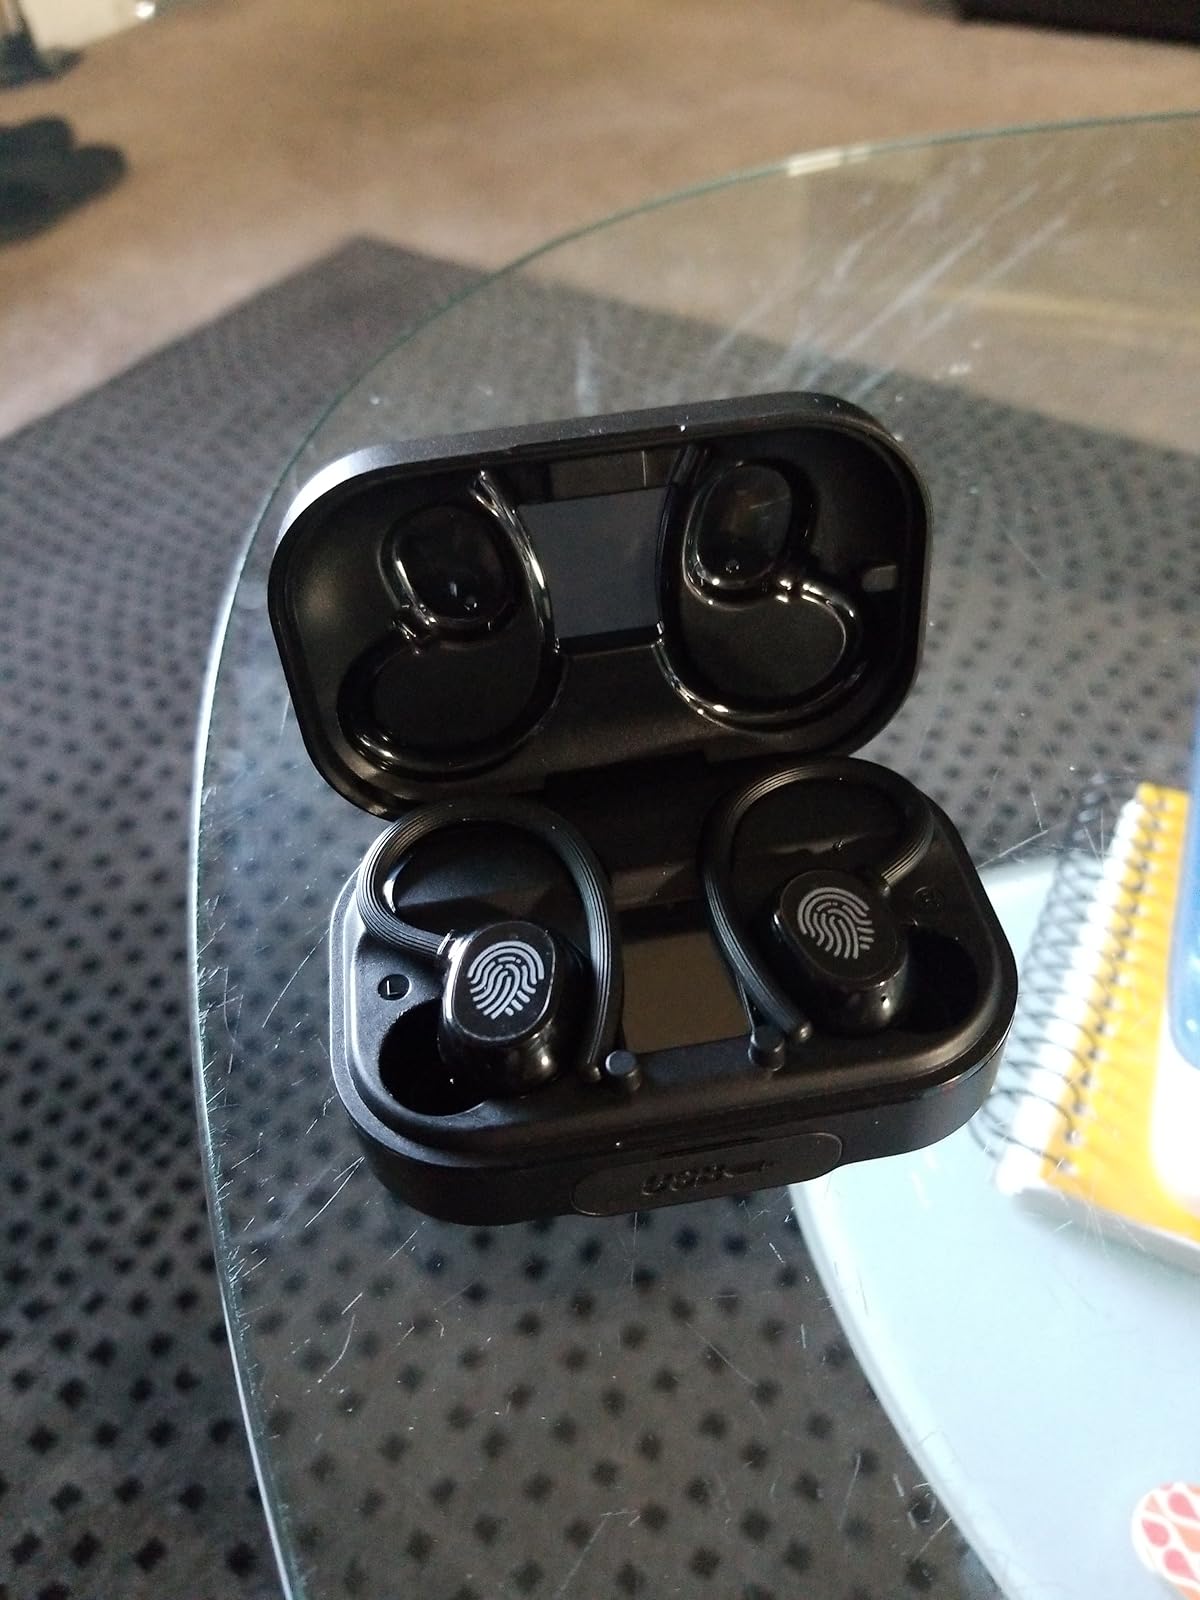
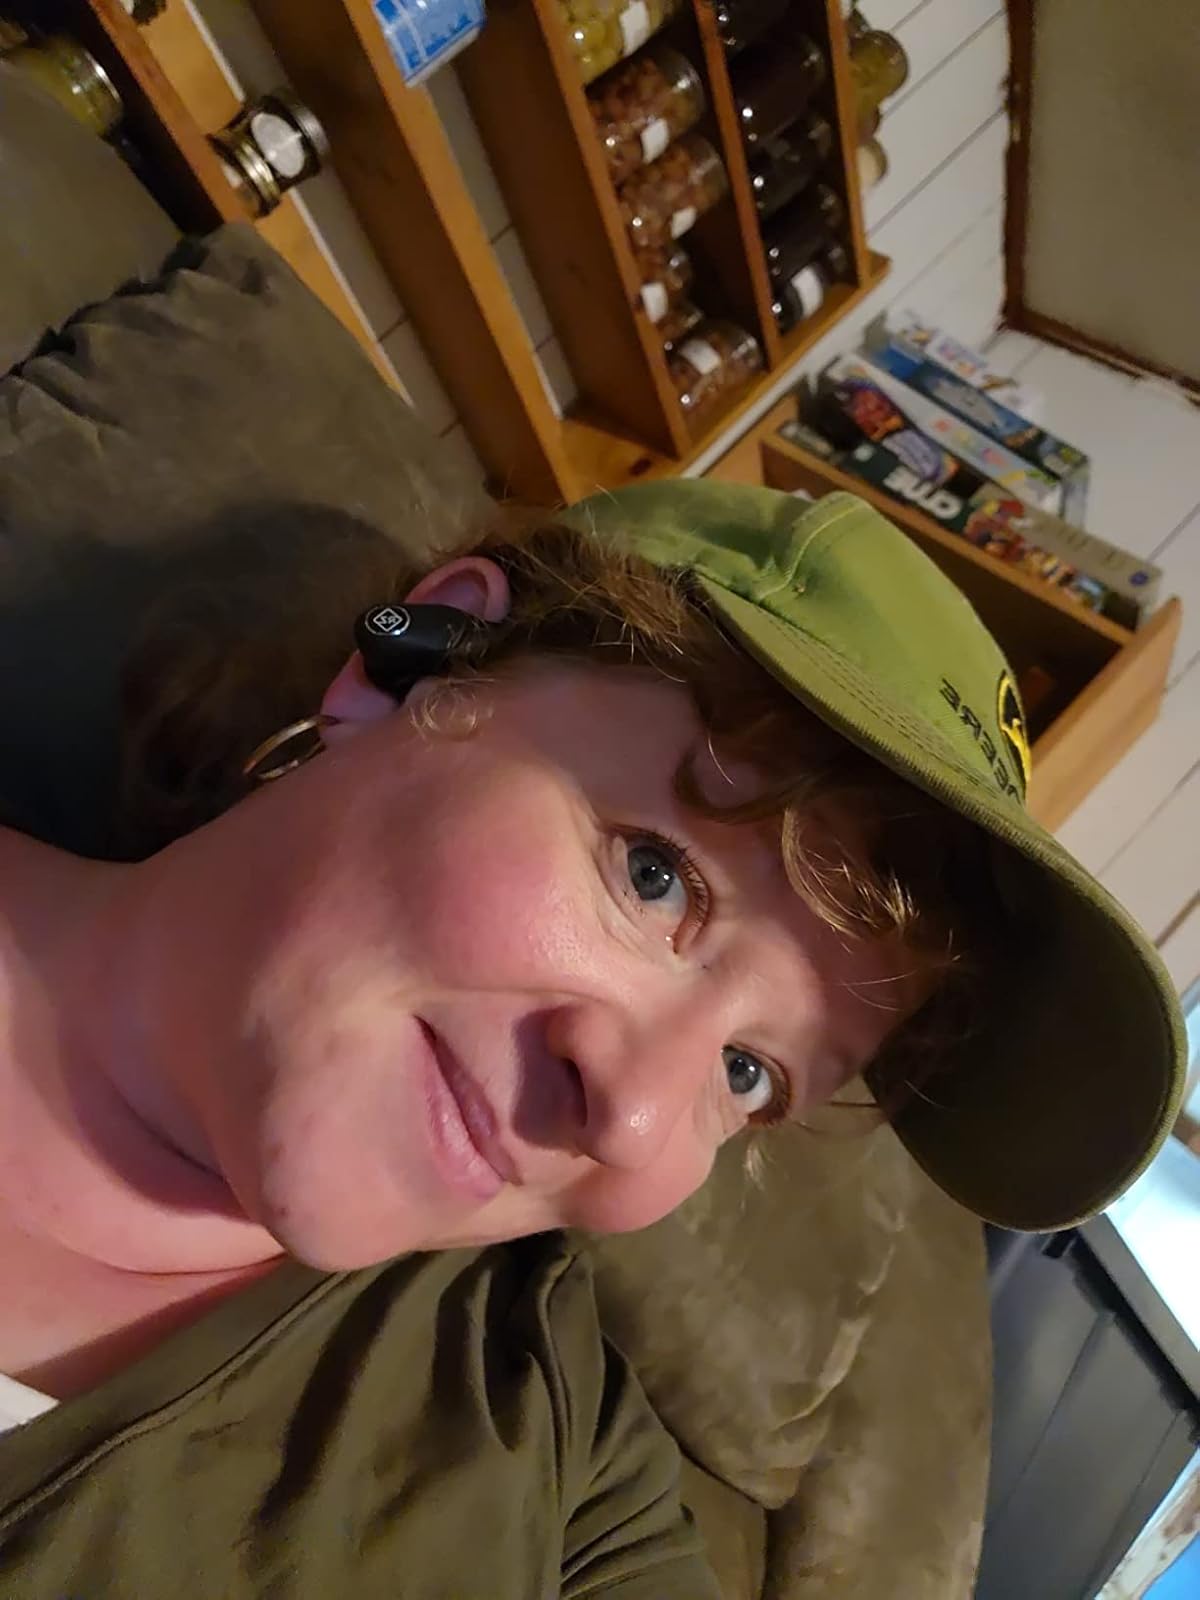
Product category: earbuds
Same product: no